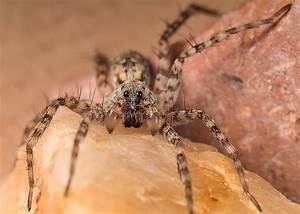
Label: ragno